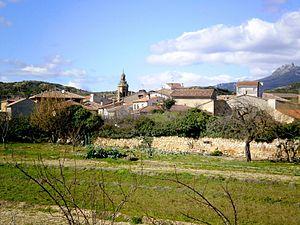
Ábalos est une commune de la communauté autonome de La Rioja, en Espagne.